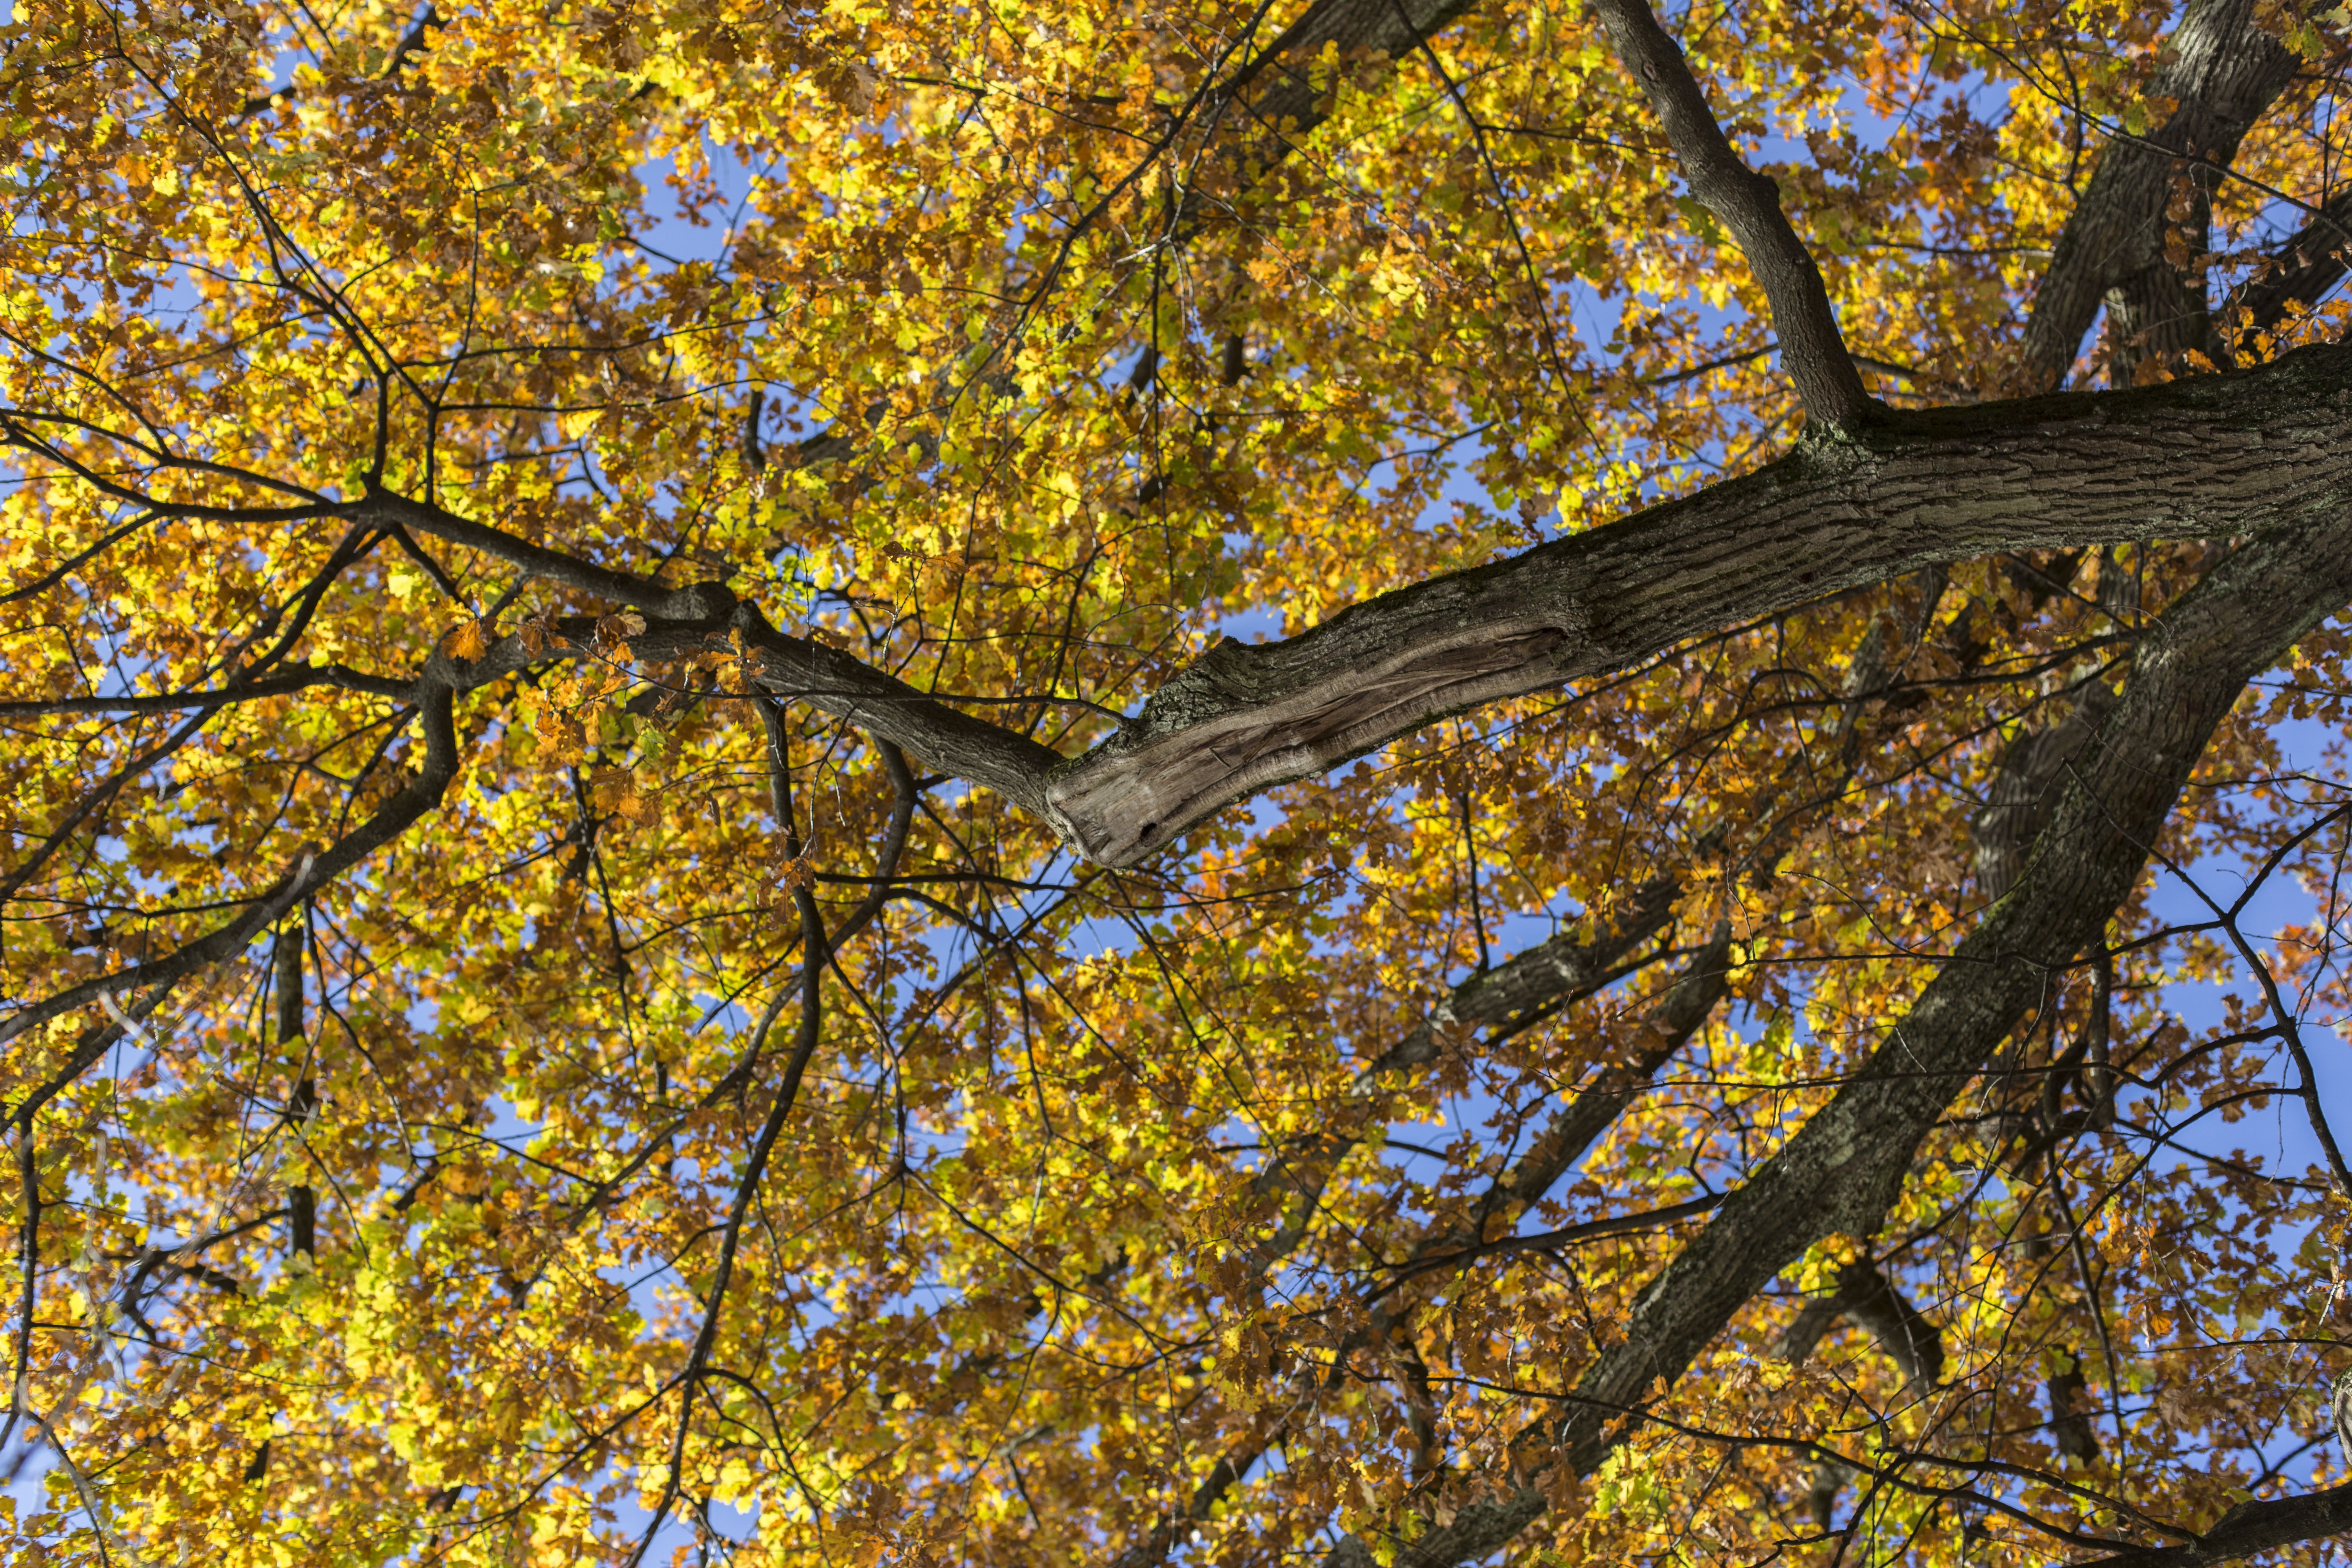
tree, nature, forest, branch, plant, sunlight, leaf, flower, golden, red, color, autumn, colorful, yellow, season, emerge, leaves, gold, deciduous, grove, woodland, fall color, fall foliage, golden autumn, late autumn, flowering plant, maidenhair tree, woody plant, land plant